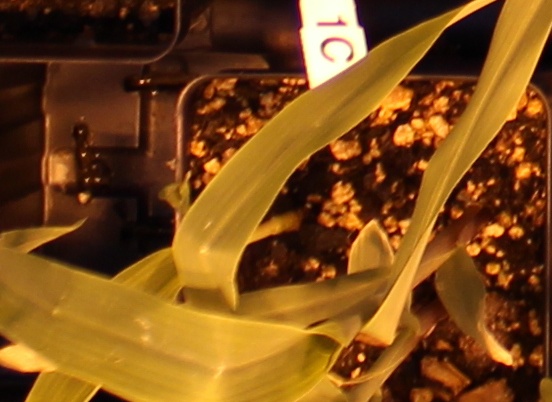
Label: Corn